Tejano music

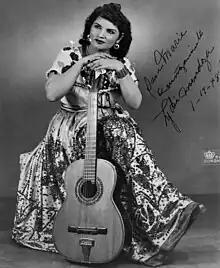
Lydia Mendoza was a singer and songwriter of traditional Mexican music.

"Norteño"/"conjunto" accordion pioneer Narciso Martínez, known as the "Father of Conjunto Music", defined the accordion's role in conjunto music. He learned many tunes from German, Polish and Czech brass bands and transposed them to accordion. Martínez gave accordion playing a new virtuosity in the 1930s, when he adopted the two button row accordion. At the same time, he formed a group with "bajo sexto" player Santiago Almeida.